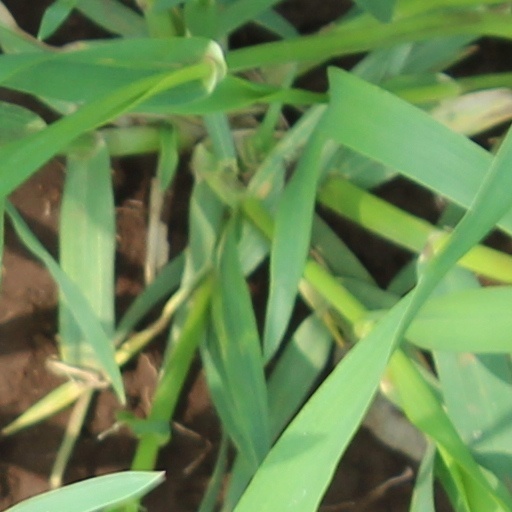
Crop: wheat